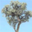
Label: maple_tree